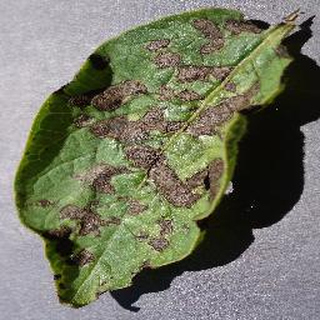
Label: potato_early_blight